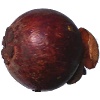
Label: Mangostan 1